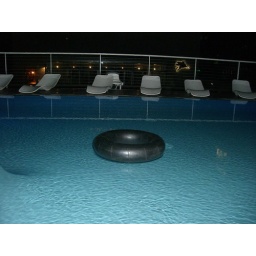
fish out of (but in the) water